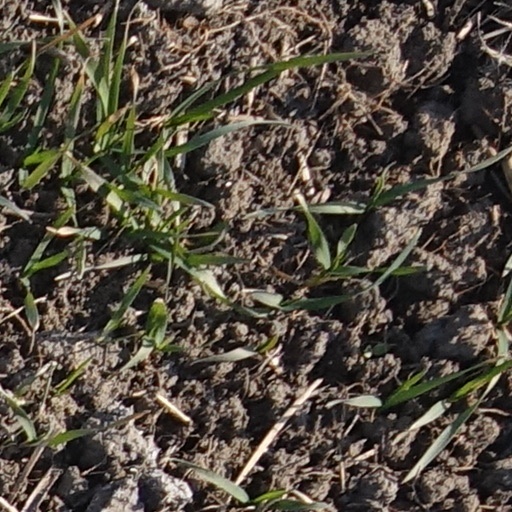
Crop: wheat